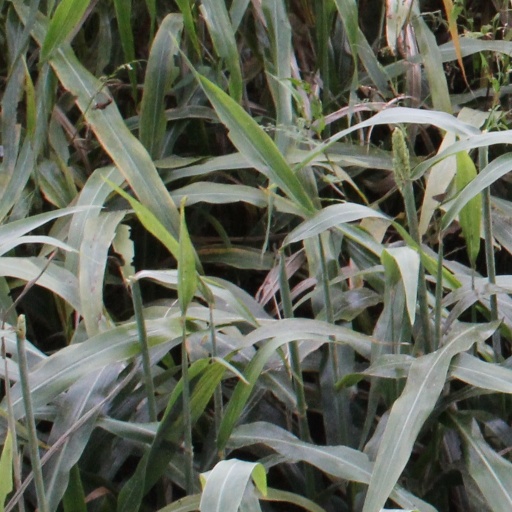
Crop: sorghum